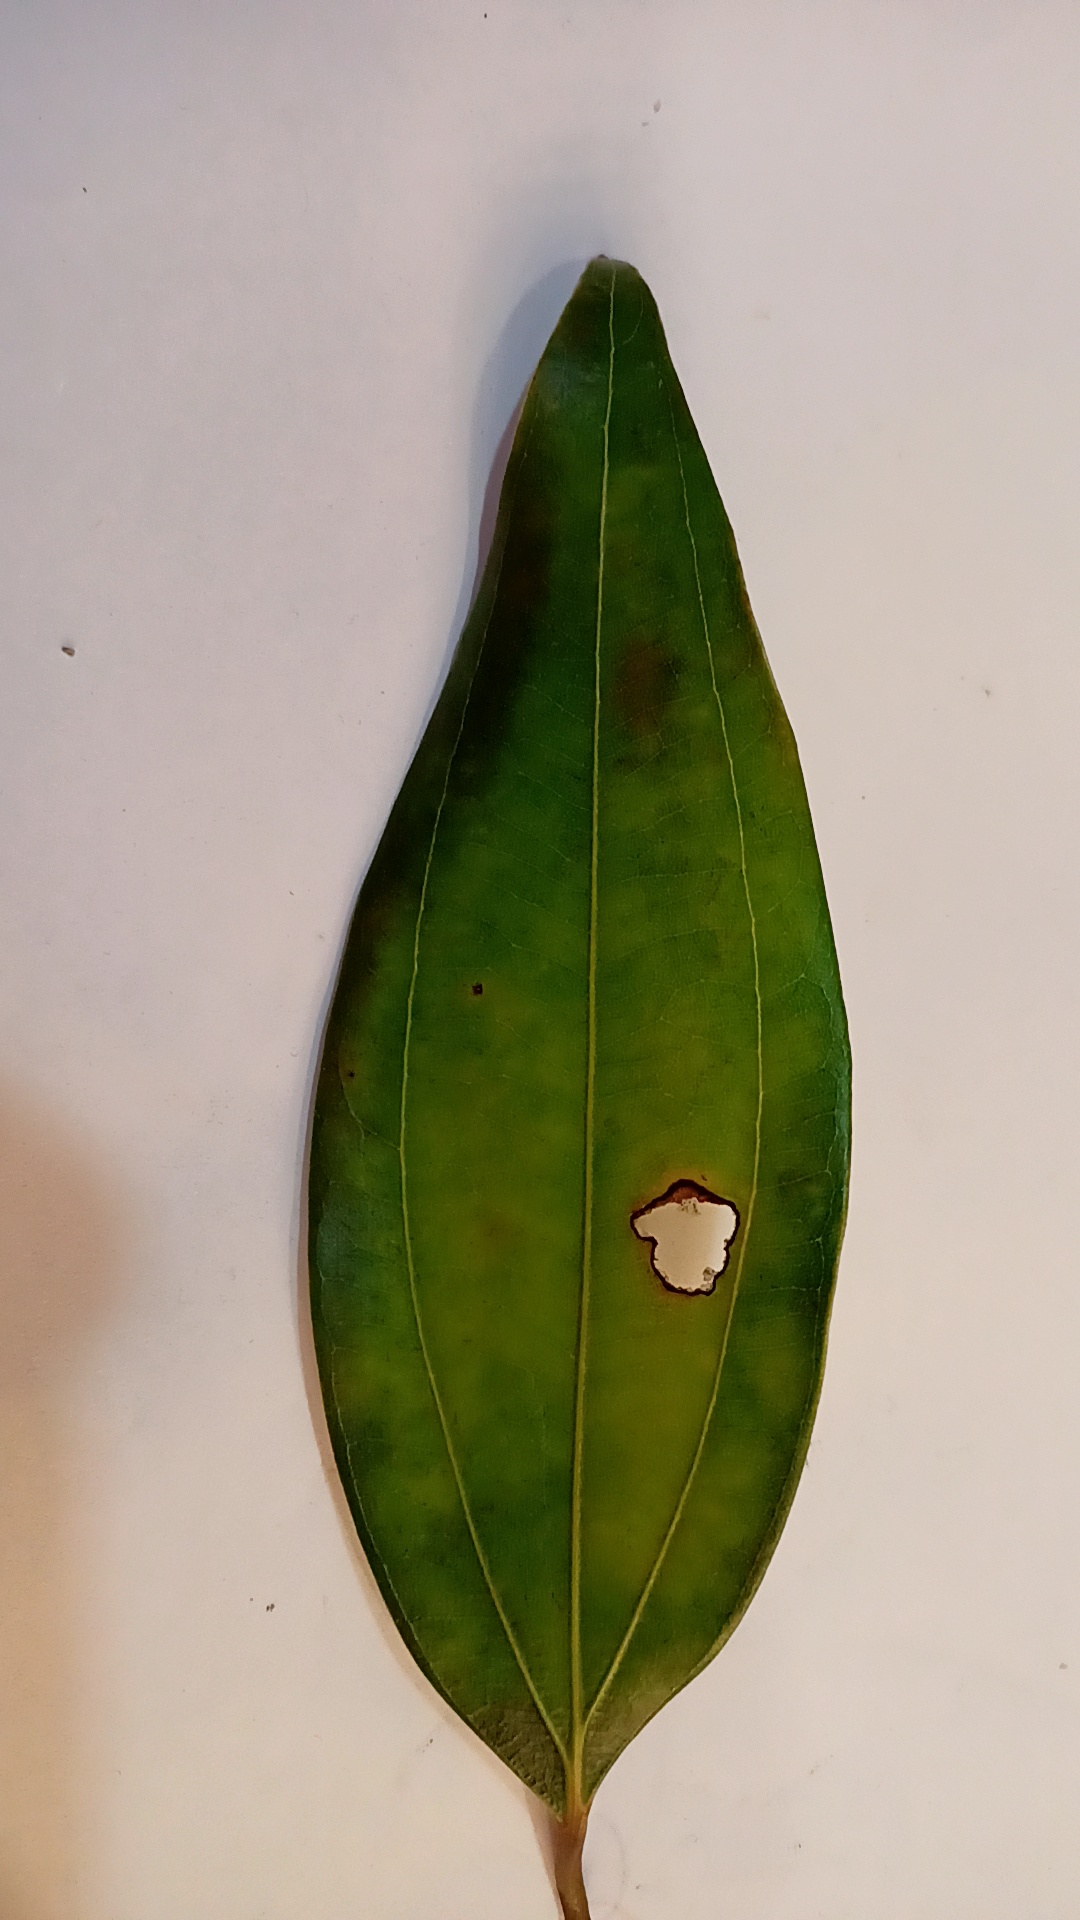
Label: Disease